Legal history of cannabis in the United States

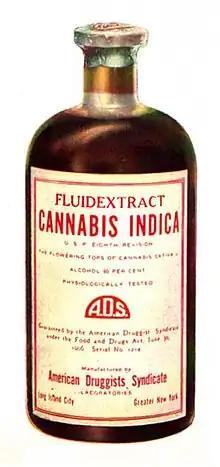
Cannabis fluid extract medicine bottle

In 1619, King James I decreed that the American colonists of Jamestown would need to step up efforts to do their fair share towards supporting England. The Virginia Company enacted the decree, asking Jamestown's land owners to grow and export 100 hemp plants to help support England's cause. Later the colonists would grow it to support its expansion in the Americas. Cannabis cultivation played a central role in the establishment of the United States. George Washington grew hemp at Mount Vernon as one of his three primary crops. The use of hemp for rope and fabric later became ubiquitous throughout the 18th and 19th centuries in the United States. Medicinal preparations of cannabis became available in American pharmacies in the 1850s following an introduction to its use in Western medicine by William O'Shaughnessy a decade earlier in 1839.